Earth's magnetic field

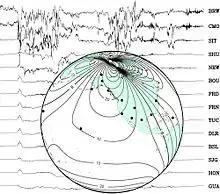
Background: a set of traces from magnetic observatories showing a magnetic storm in 2000. Globe: map showing locations of observatories and contour lines giving horizontal magnetic intensity in μ T.

The geomagnetic field changes on time scales from milliseconds to millions of years. Shorter time scales mostly arise from currents in the ionosphere (ionospheric dynamo region) and magnetosphere, and some changes can be traced to geomagnetic storms or daily variations in currents. Changes over time scales of a year or more mostly reflect changes in the Earth's interior, particularly the iron-rich core.